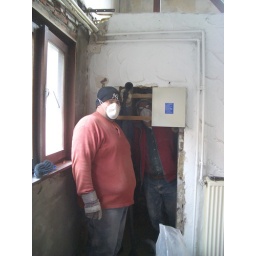
The reinforcements made a door sized hole in our kitchen wall. They are good at demolition.